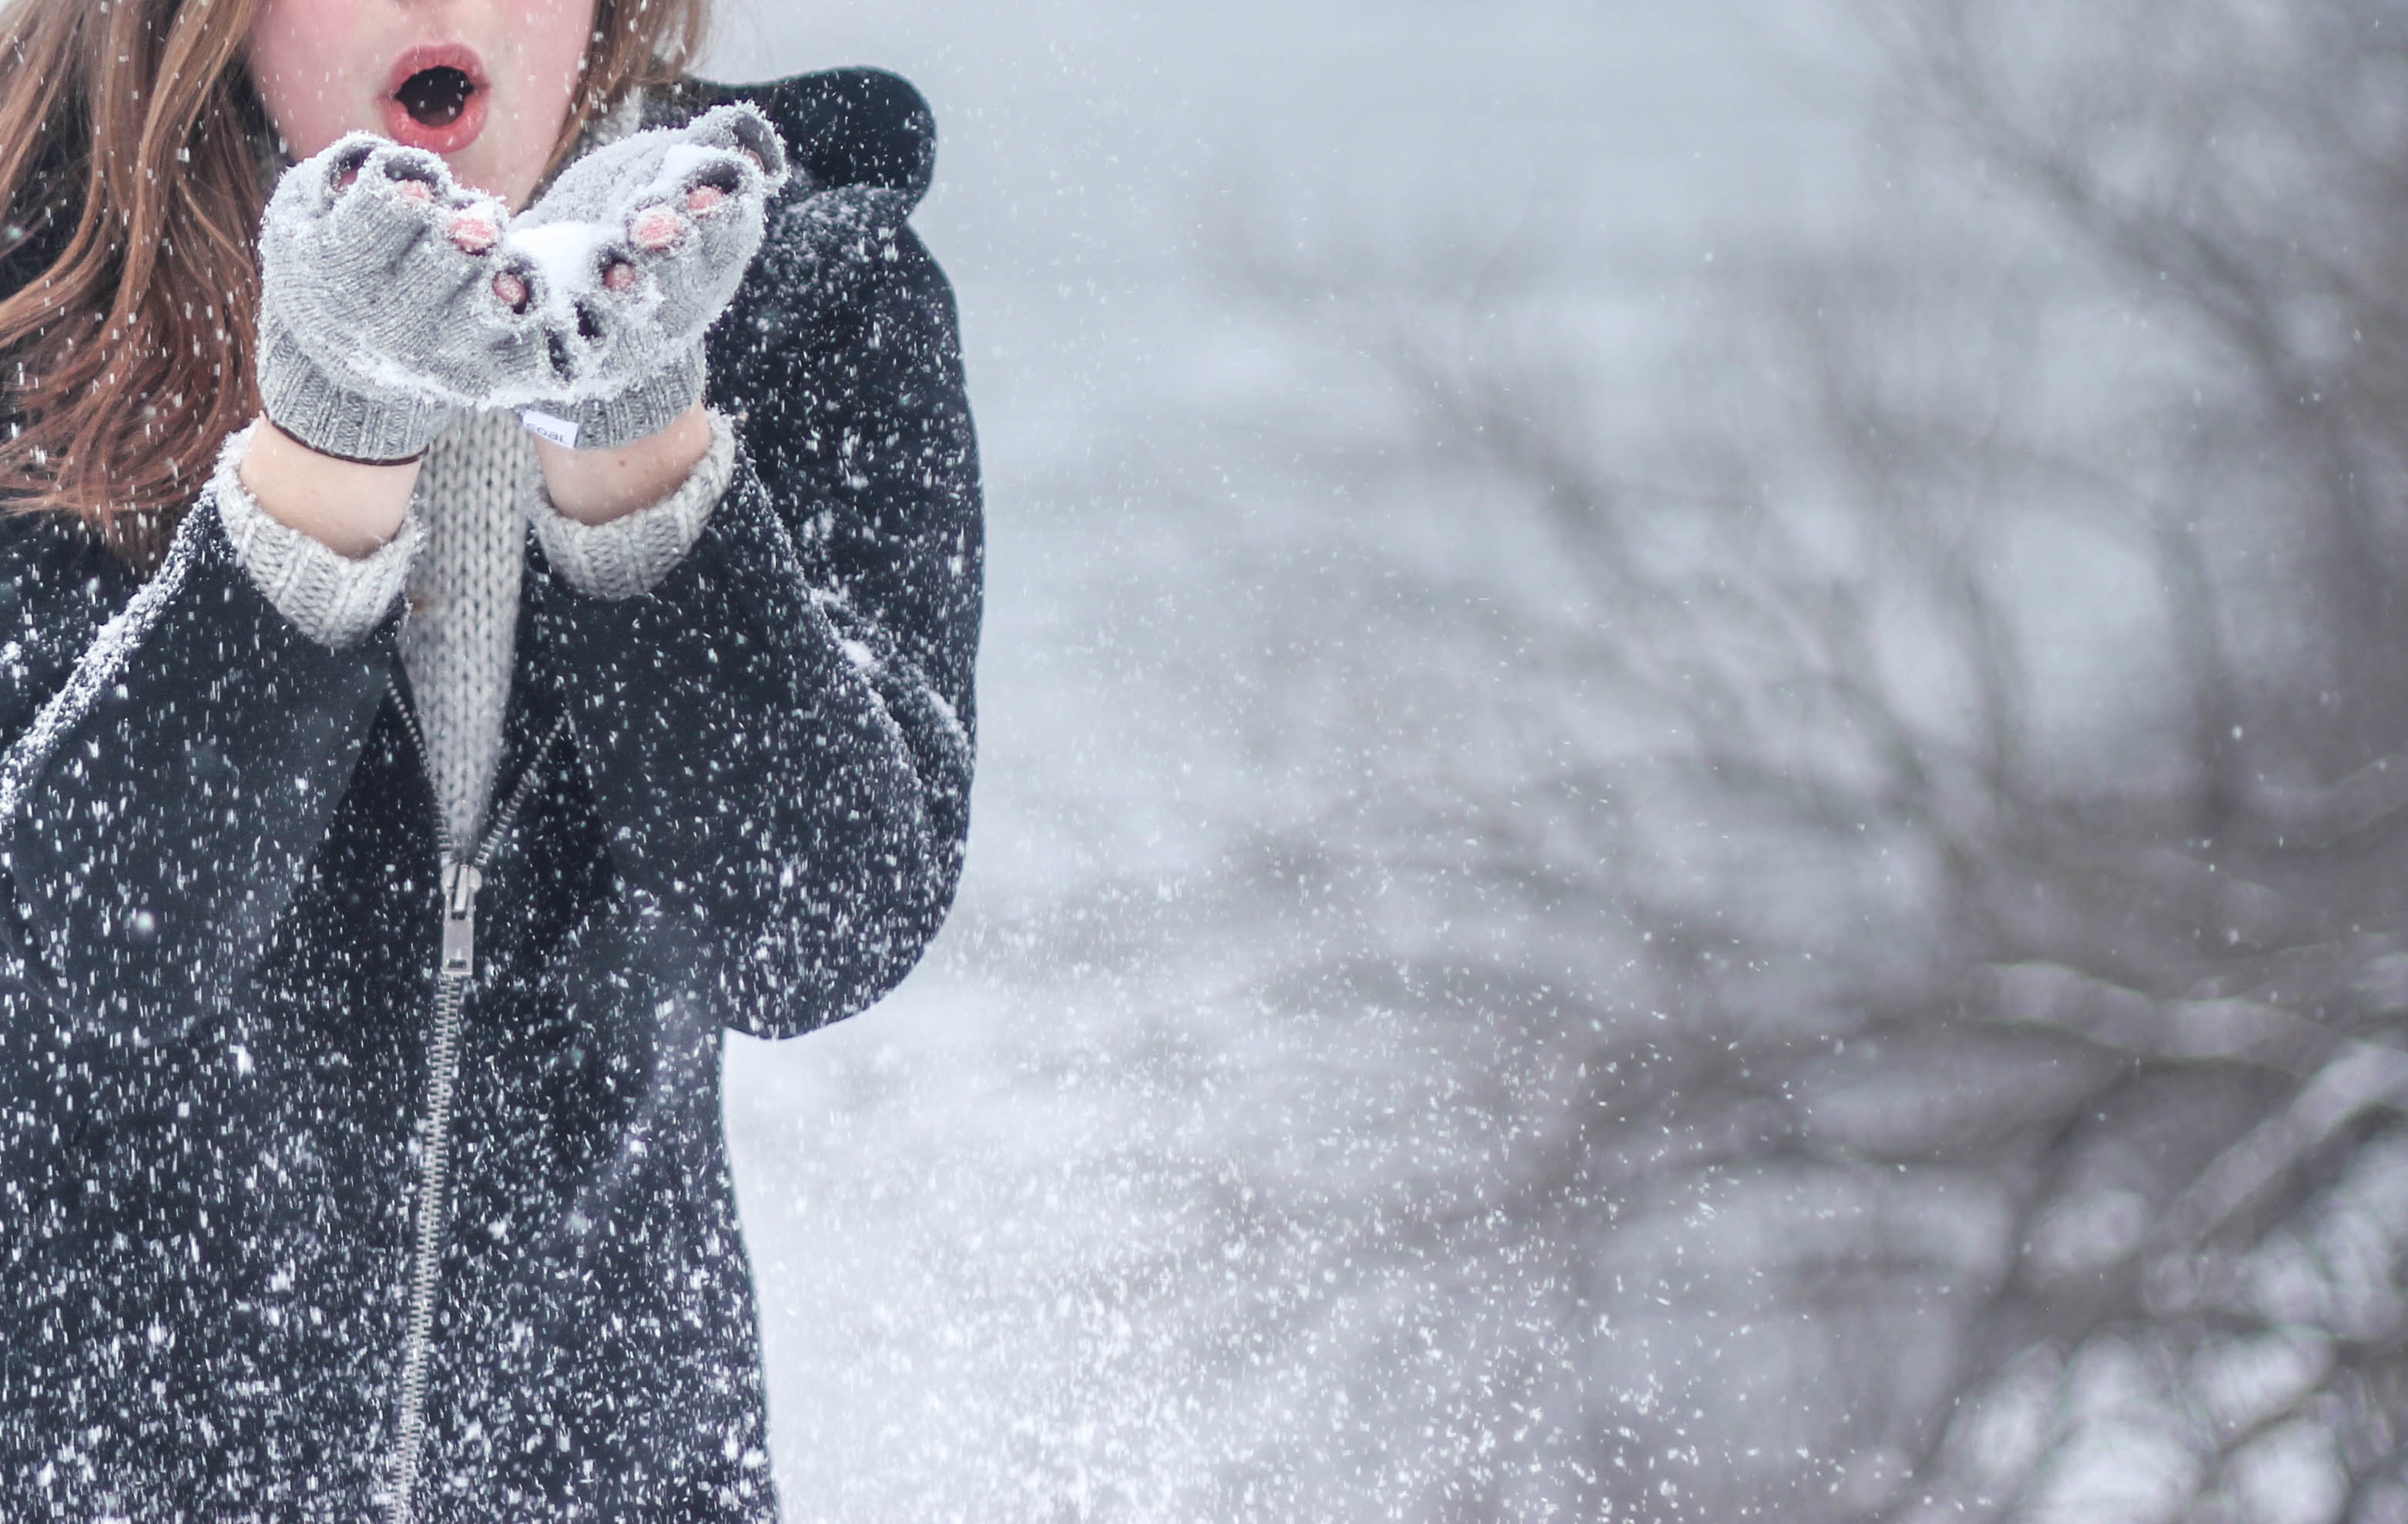
winter, snow, freezing, beauty, scarf, outerwear, lip, frost, winter storm, photography, hand, blizzard, fur, photo shoot, silver